Alexios Philanthropenos

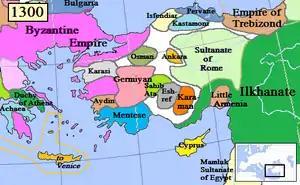
Map of Asia Minor ca. 1300, showing the Turkish encroachment on Byzantine territory following Philanthropenos' departure

At this point, in the autumn of 1295, Alexios rose up against Andronikos. The exact circumstances and reasons for this move remain obscure, but the revolt was fuelled by the discontent of the Asian provinces over high taxation and what many perceived as the neglect of the defence of Asia by the Palaiologoi. His rebellion certainly had the support of the people: as George Pachymeres recounts, "in the monasteries [..], the name of the Emperor was no longer commemorated, but only that of Philanthropenos." At Ephesus Alexios seized Theodore Palaiologos, the Emperor's brother, but failed to gain the support of all provincial governors; Libadarios, most notably, who was also Theodore's father-in-law, remained loyal to Andronikos. Negotiations began, with Andronikos offering Alexios the title of "Caesar" to lull him into a false sense of security, while he prepared to get rid of him. Around Christmas, Libadarios persuaded some Cretan soldiers to seize Alexios and had him blinded, the punishment usually meted out to rebels.